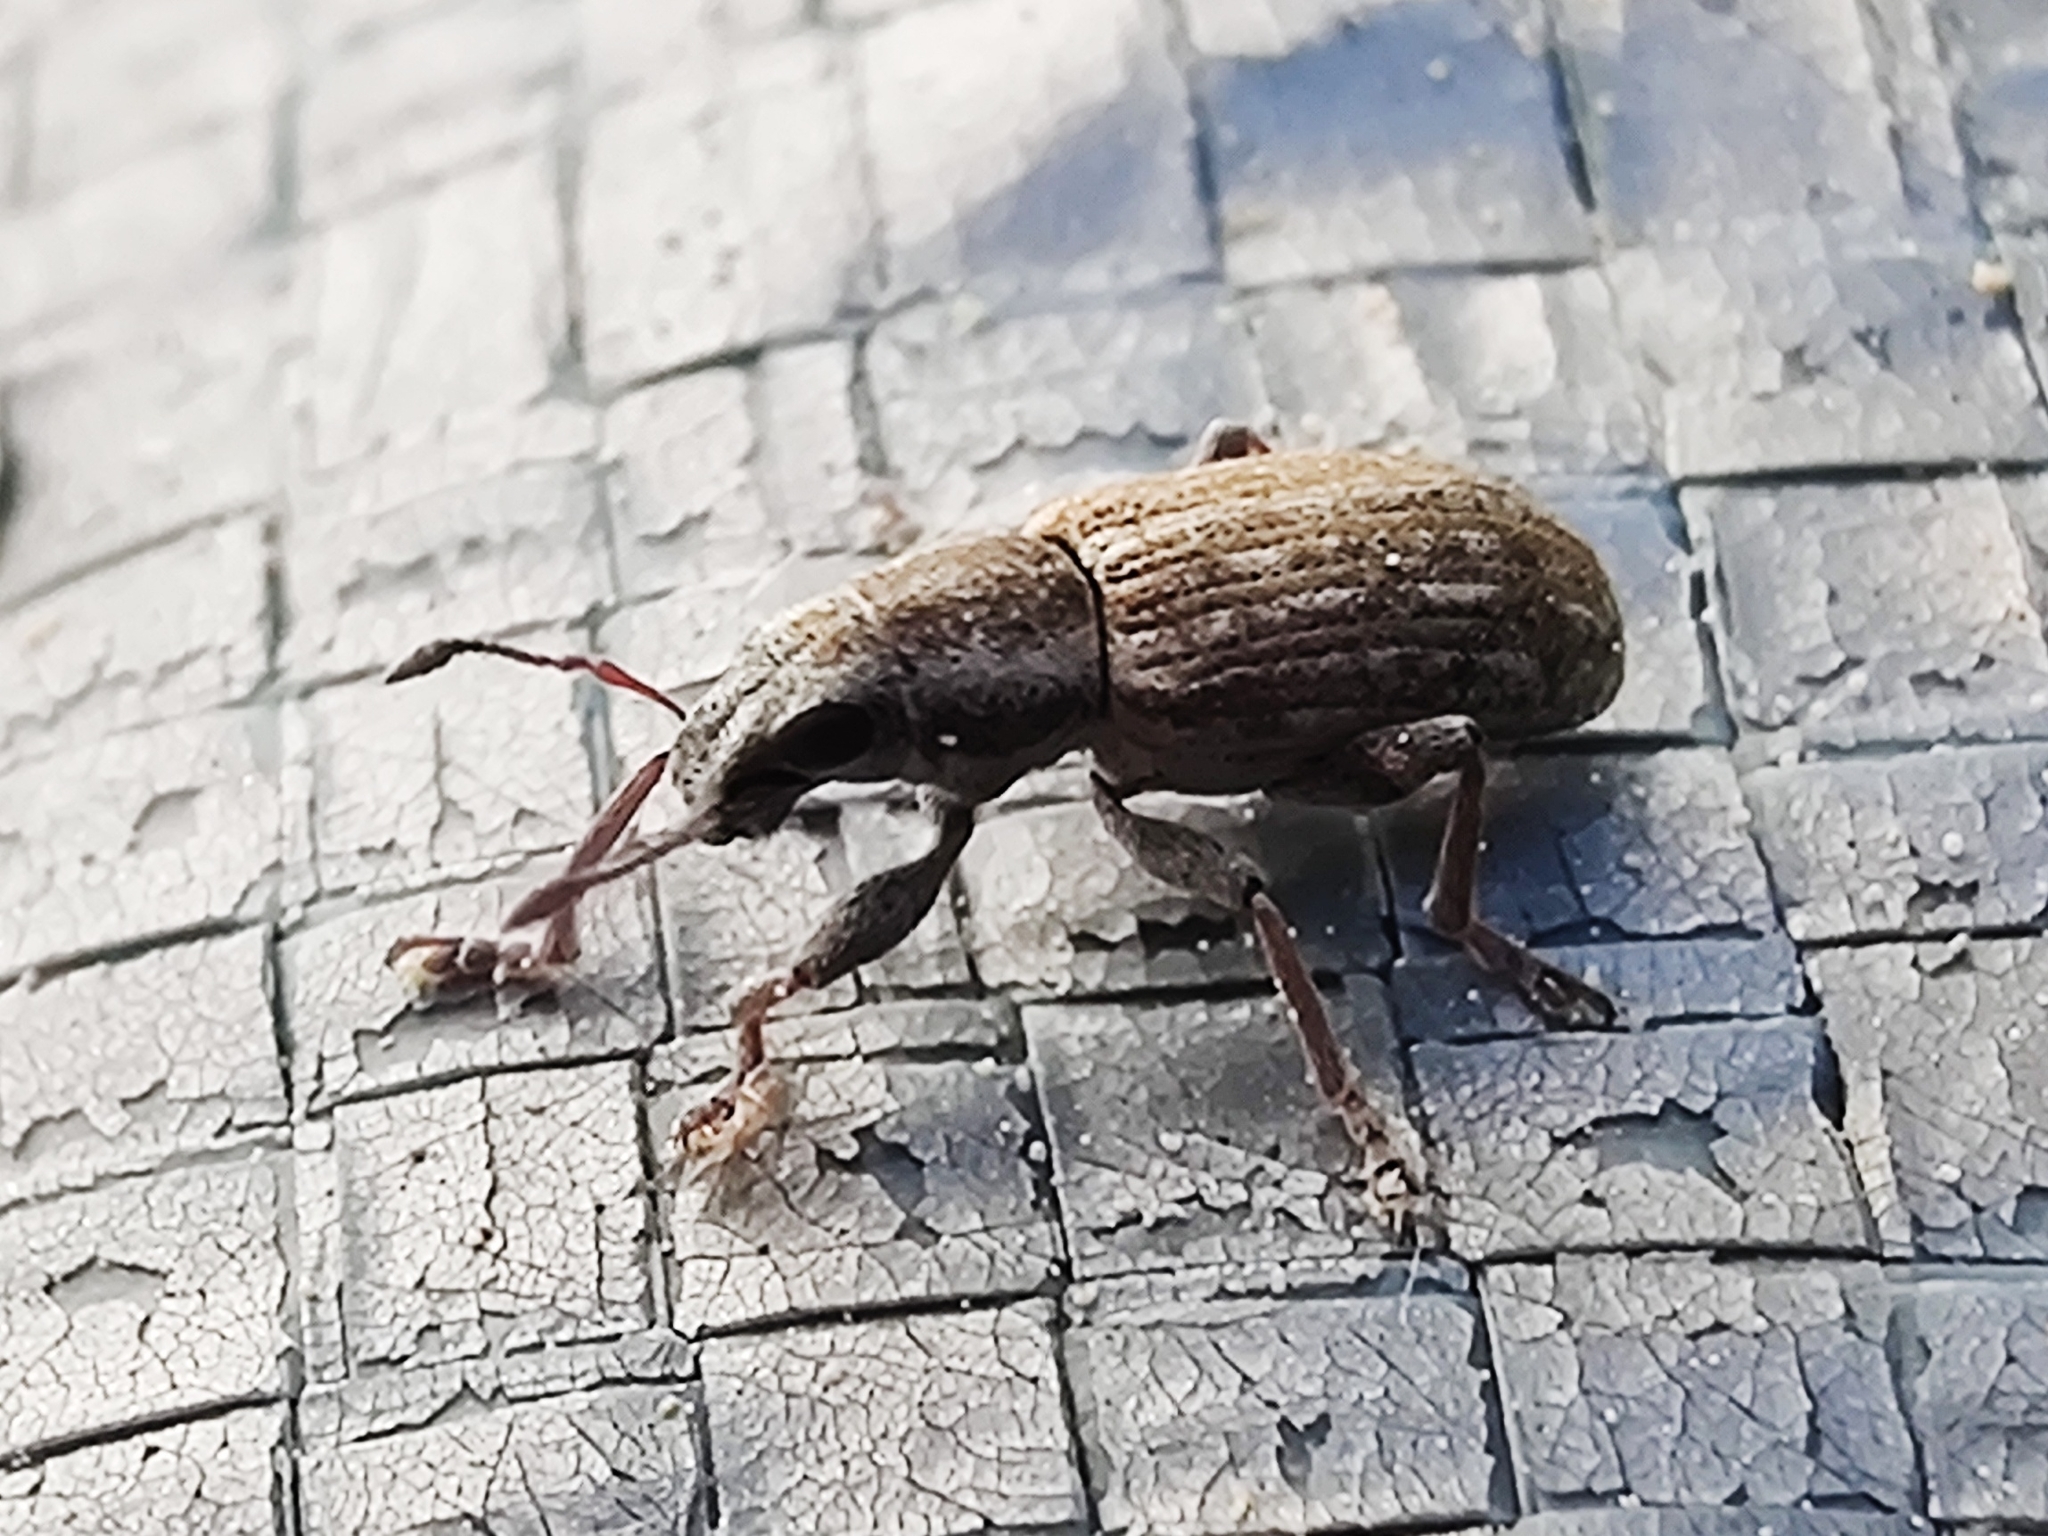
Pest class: pea_leaf_weevil